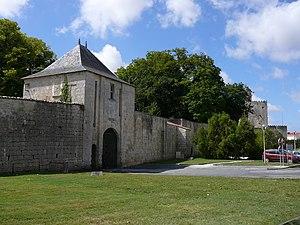
Château de Surgères. Charente-Maritime (17), Poitou-Charentes, France, Europe.
Cet article recense une partie des monuments historiques de la Charente-Maritime, en France.
Le Château de Surgères est situé sur la rive droite de la Gères à Surgères en Charente-Maritime et constitue le cœur historique, culturel et touristique de la ville.
Surgères est une commune du Sud-Ouest de la France, située dans le département de la Charente-Maritime, en région Nouvelle-Aquitaine. Ses habitants sont appelés les Surgériens.